Mkomazi National Park

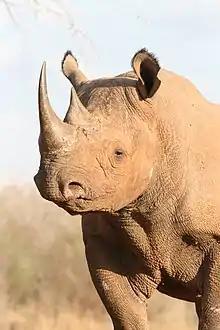
Rhinoceros, Mkomazi National Park, Tanzania

The reserve is still subject to illegal incursions from pastoralists, particularly in the wet season. But the main contests about Mkomazi today concern its representation (as comments on this entry may shortly demonstrate). Generally speaking there are two broad camps: